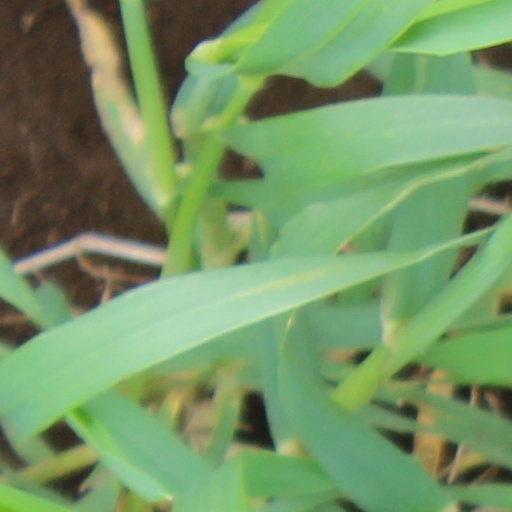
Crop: wheat